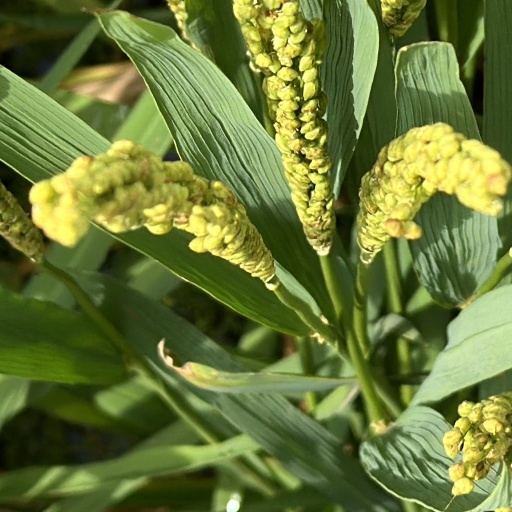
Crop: rice